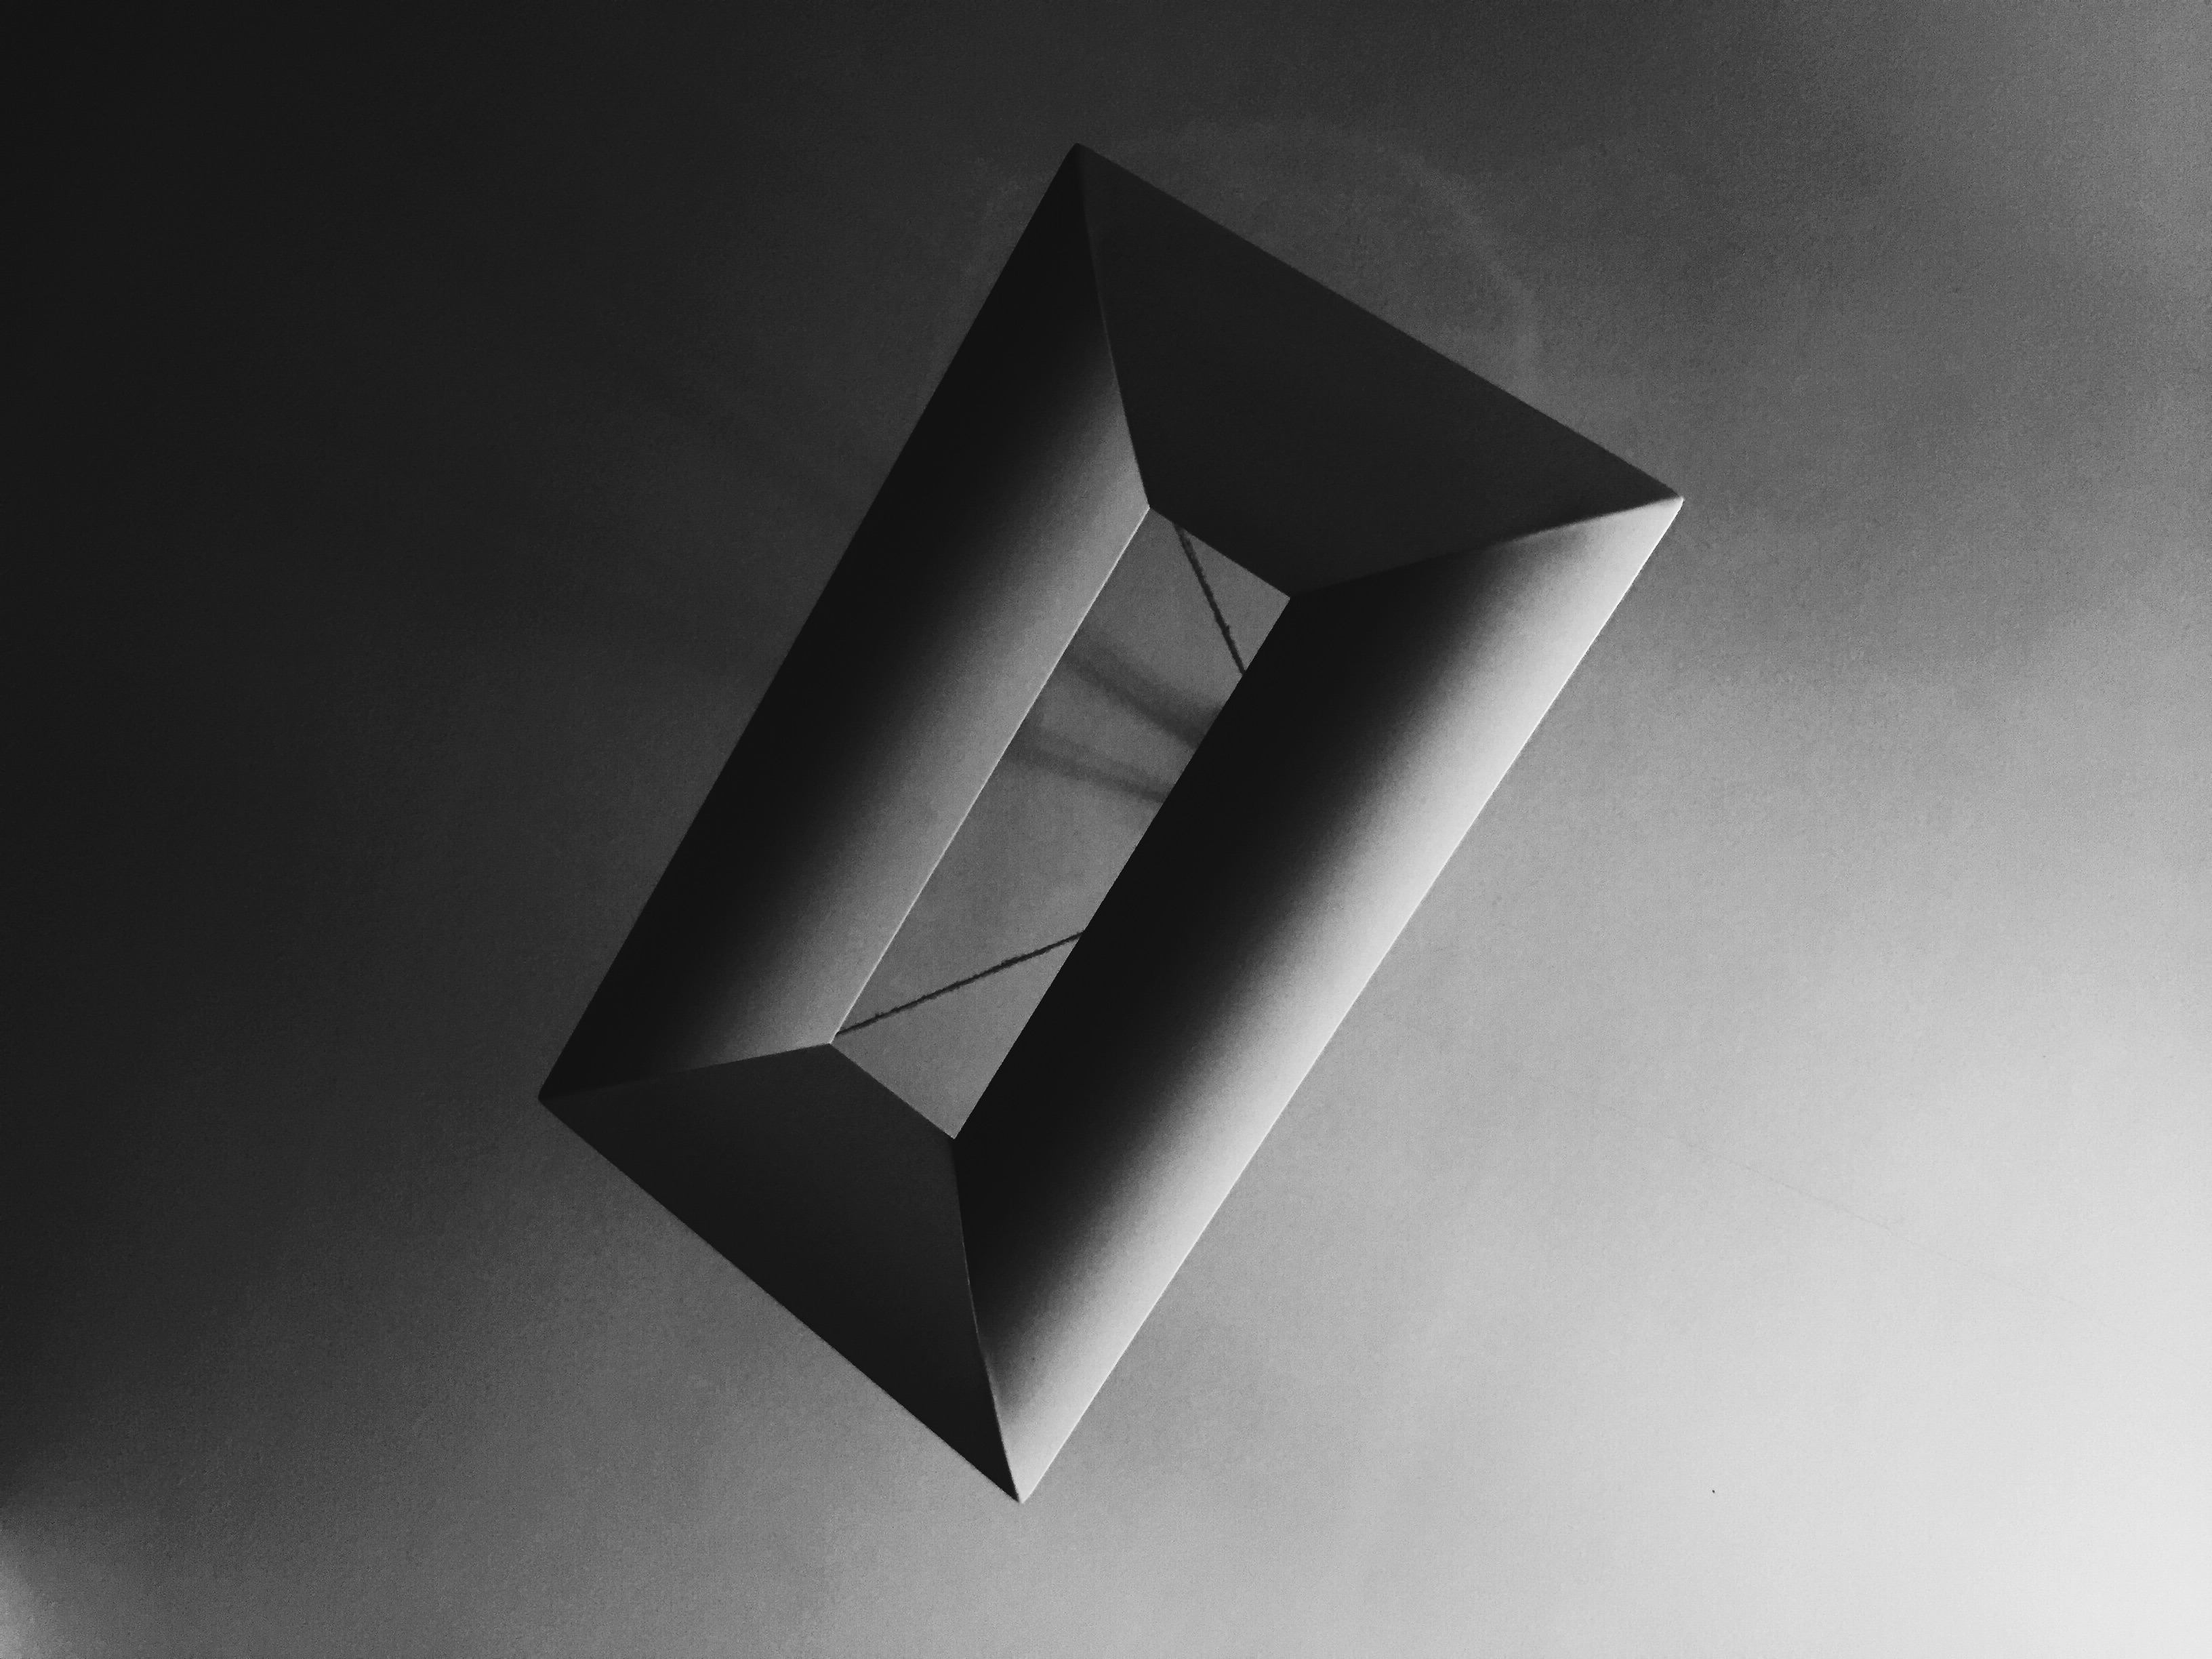
light, black and white, white, line, lamp, black, monochrome, lighting, circle, art, triangle, symmetry, light fixture, shape, monochrome photography